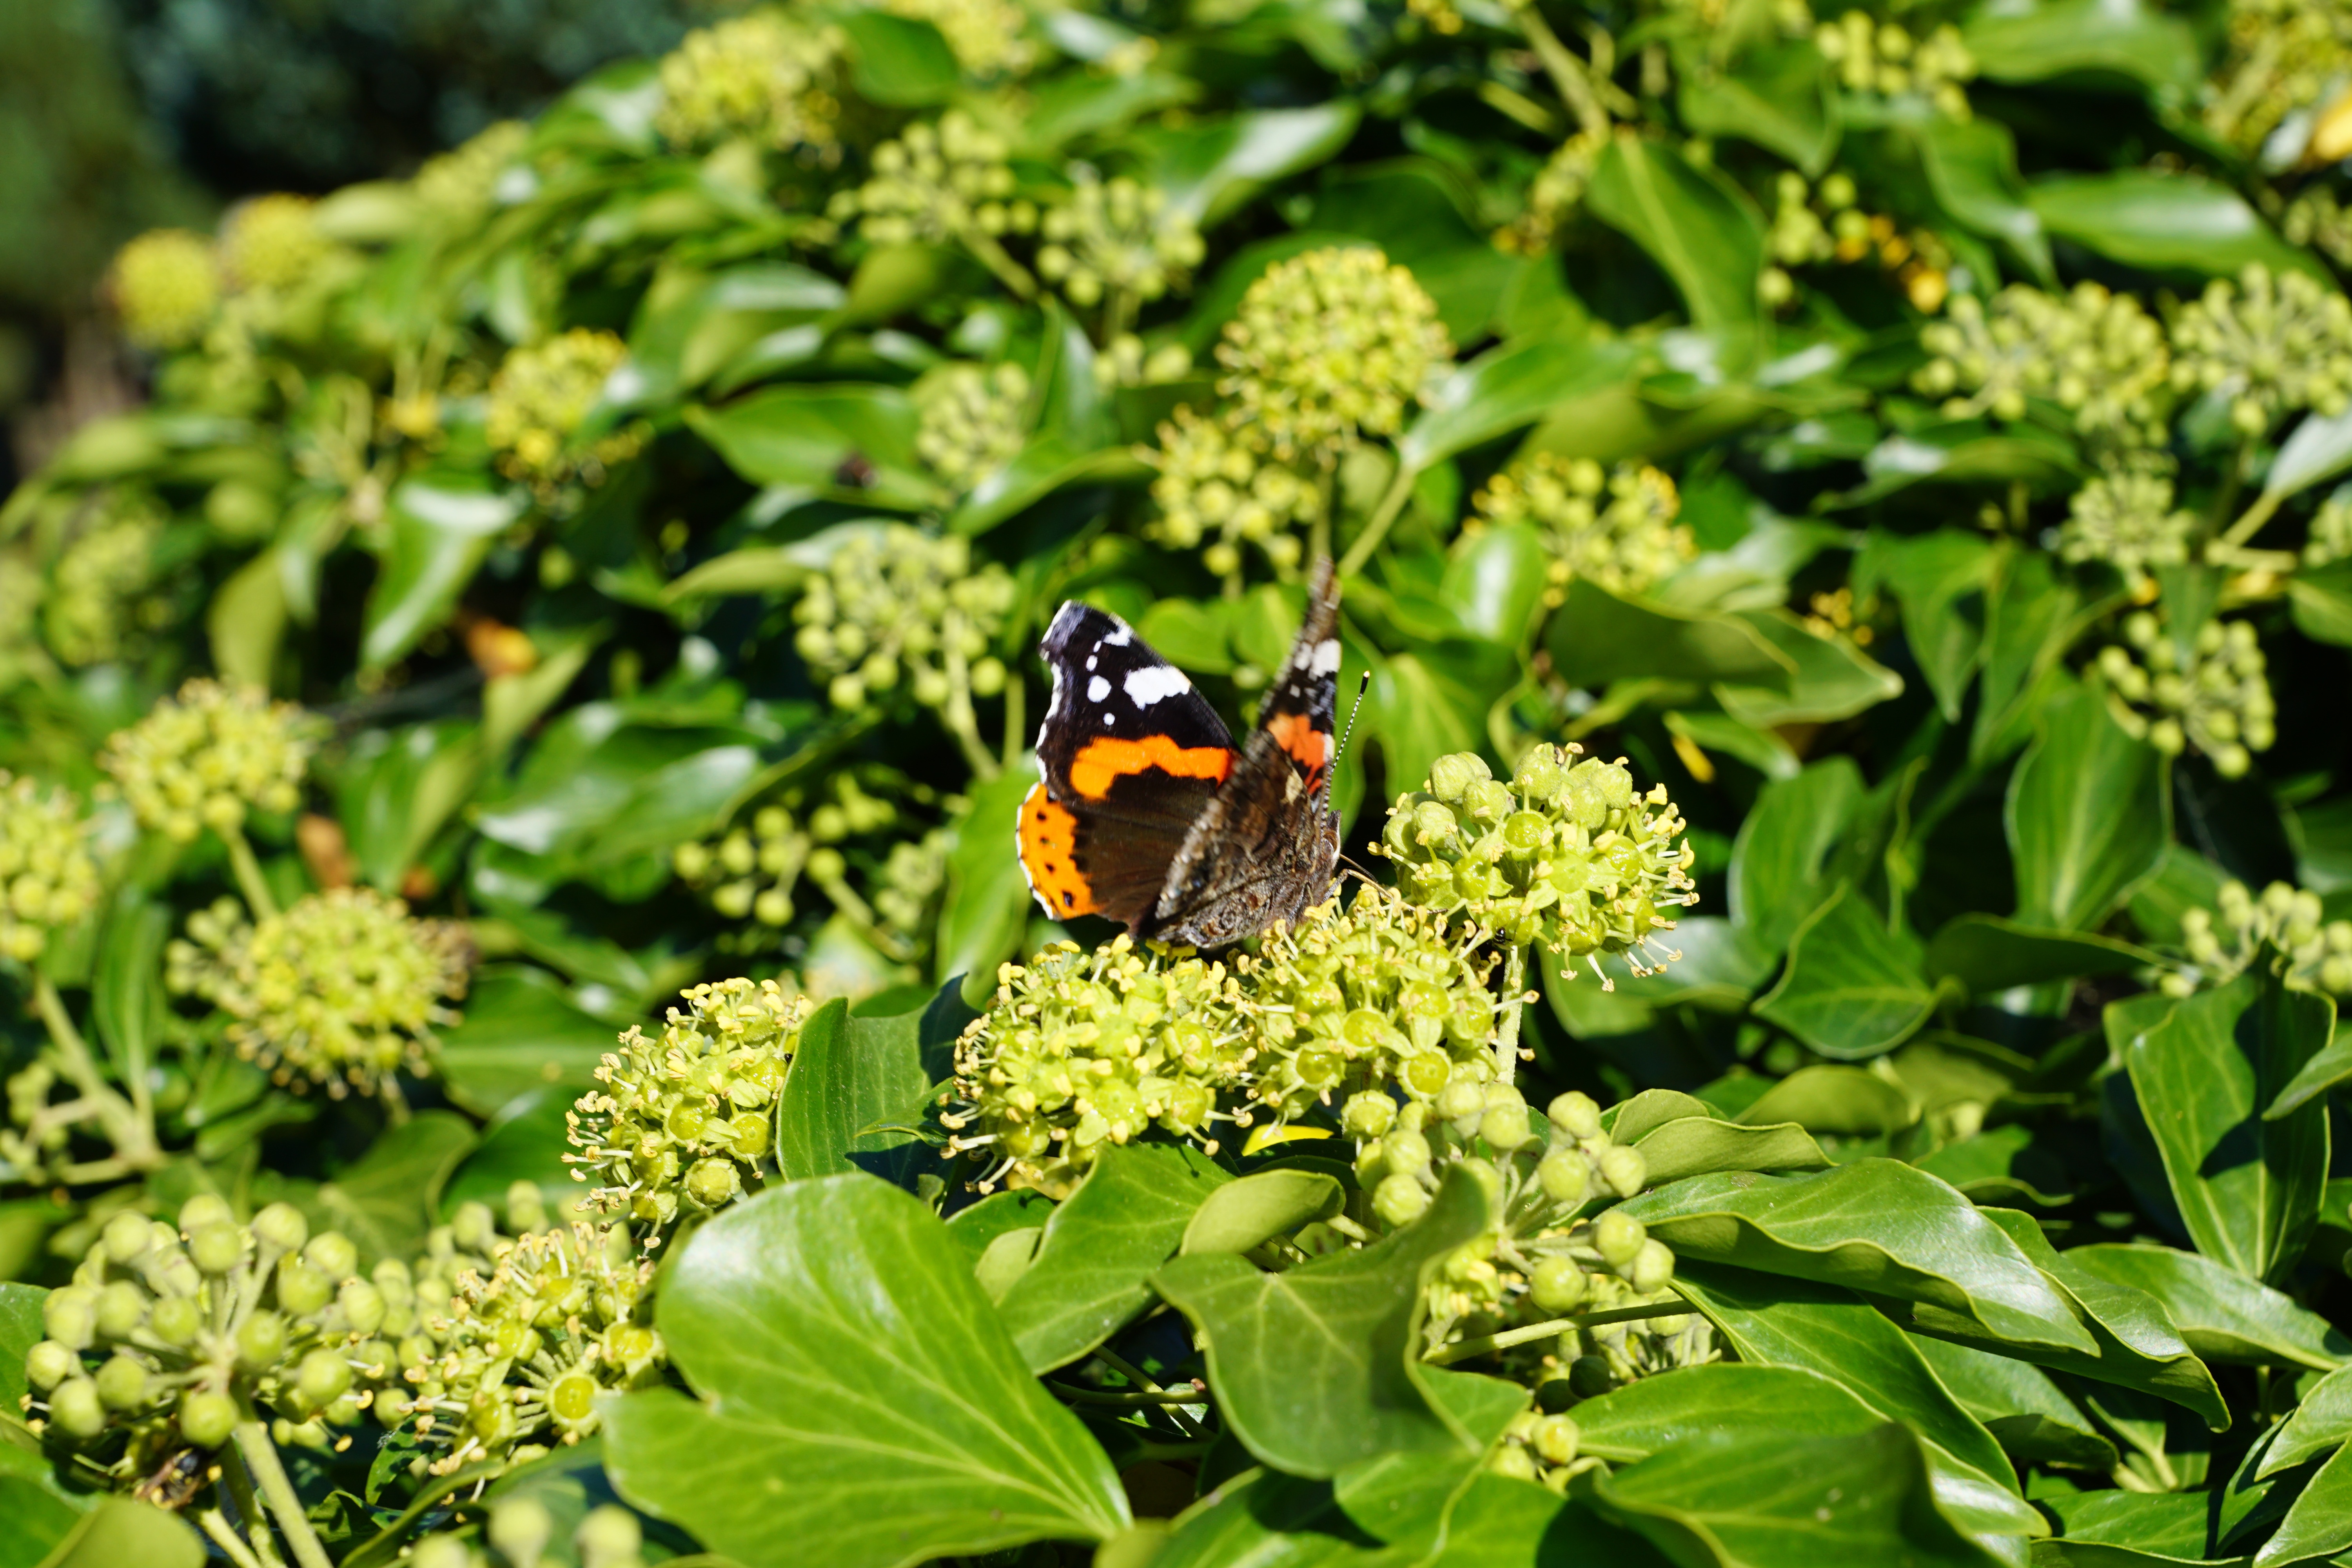
nature, wing, plant, sweet, flower, fly, honey, summer, wildlife, green, jungle, insect, autumn, botany, butterfly, colorful, garden, flora, fauna, invertebrate, wildflower, shrub, bee, linde, habitat, nectar, moths and butterflies